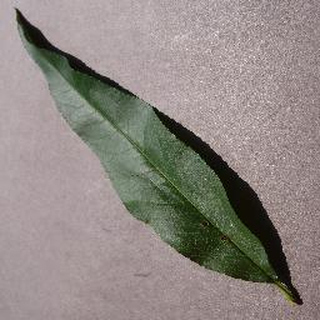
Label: healthy_peach